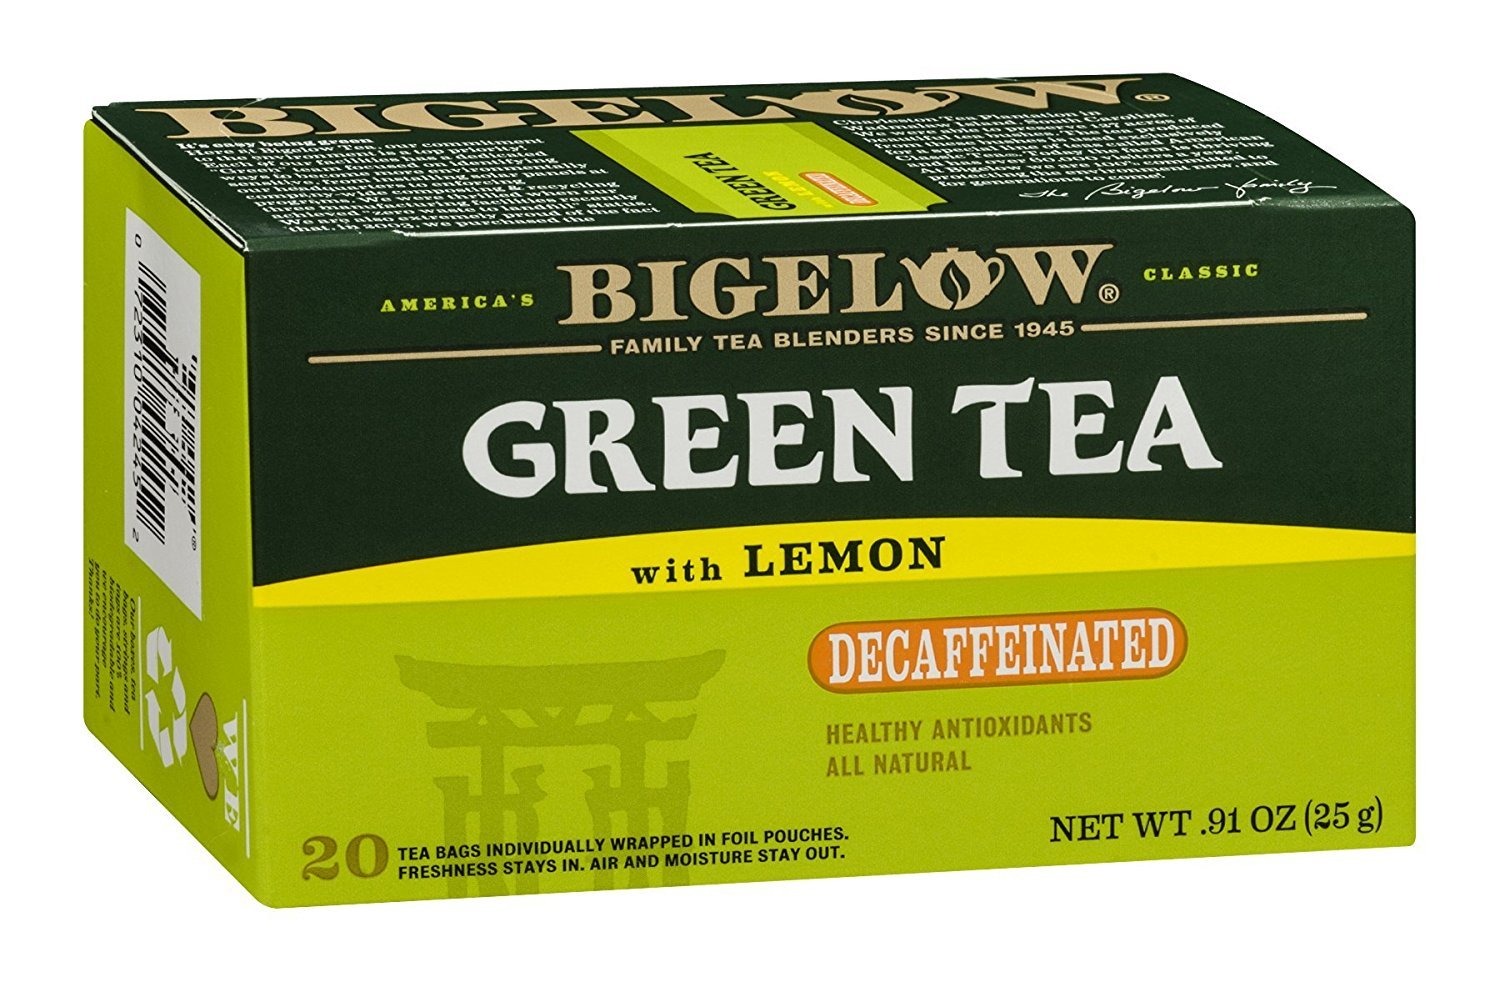
Item Name: Bigelow Tea Decaffeinated Tea - Green Tea with Lemon - Case of 6 - 20 BAG
Value: 1.0
Unit: Count

Price: 18.575